Nellie Revell

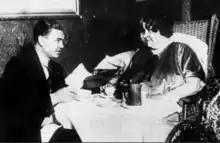
Jack Dempsey and Nellie Revell dining together; from a 1924 publication

In 1919 Revell became ill with a "spinal trouble" that kept her hospitalized in a plaster cast for several years, under the care of orthopedic surgeons Adolf Lorenz and Reginald Sayre. She worked and wrote newspaper columns from her hospital bed, including a regular column for "Variety" magazine, which she called "Bed-Side Chats." She embracing the label "the world's most famous invalid". Illustrators Rube Goldberg, Tad Dorgan, James Montgomery Flagg and Grace Drayton made drawings of Revell in her hospital room. Benefit performances by some of her clients and colleagues were held to help her manage expenses. Hospitalized and chronically ill women wrote letters to Revell, seeking her advice for keeping hope and a positive attitude. She wrote three books about her ordeal: "Right Off the Chest" (1923), "Fightin' Through" (1925), and "Funny Side Out" (1925). She used a wheelchair afterward, but was able to walk again by 1925, when she was planning a lecture tour.